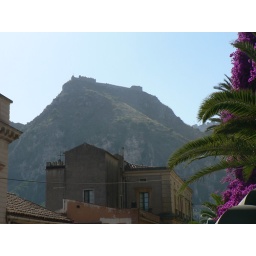
A castle and a church up on the hill above Taormina